Vojvodina

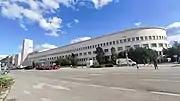
The Banovina Palace, seat of the Government of Vojvodina and Assembly of Vojvodina

During World War II, Nazi Germany and its allies, Hungary and the Independent State of Croatia, occupied Vojvodina and divided it among themselves. Bačka and Baranya were annexed by Hungary while Syrmia was included in the Independent State of Croatia. The rest of former Danube Banovina (including Banat, Šumadija, and Braničevo) was designated as part of the area governed by the German Military Administration in Serbia. The administrative center of this smaller province was Smederevo.